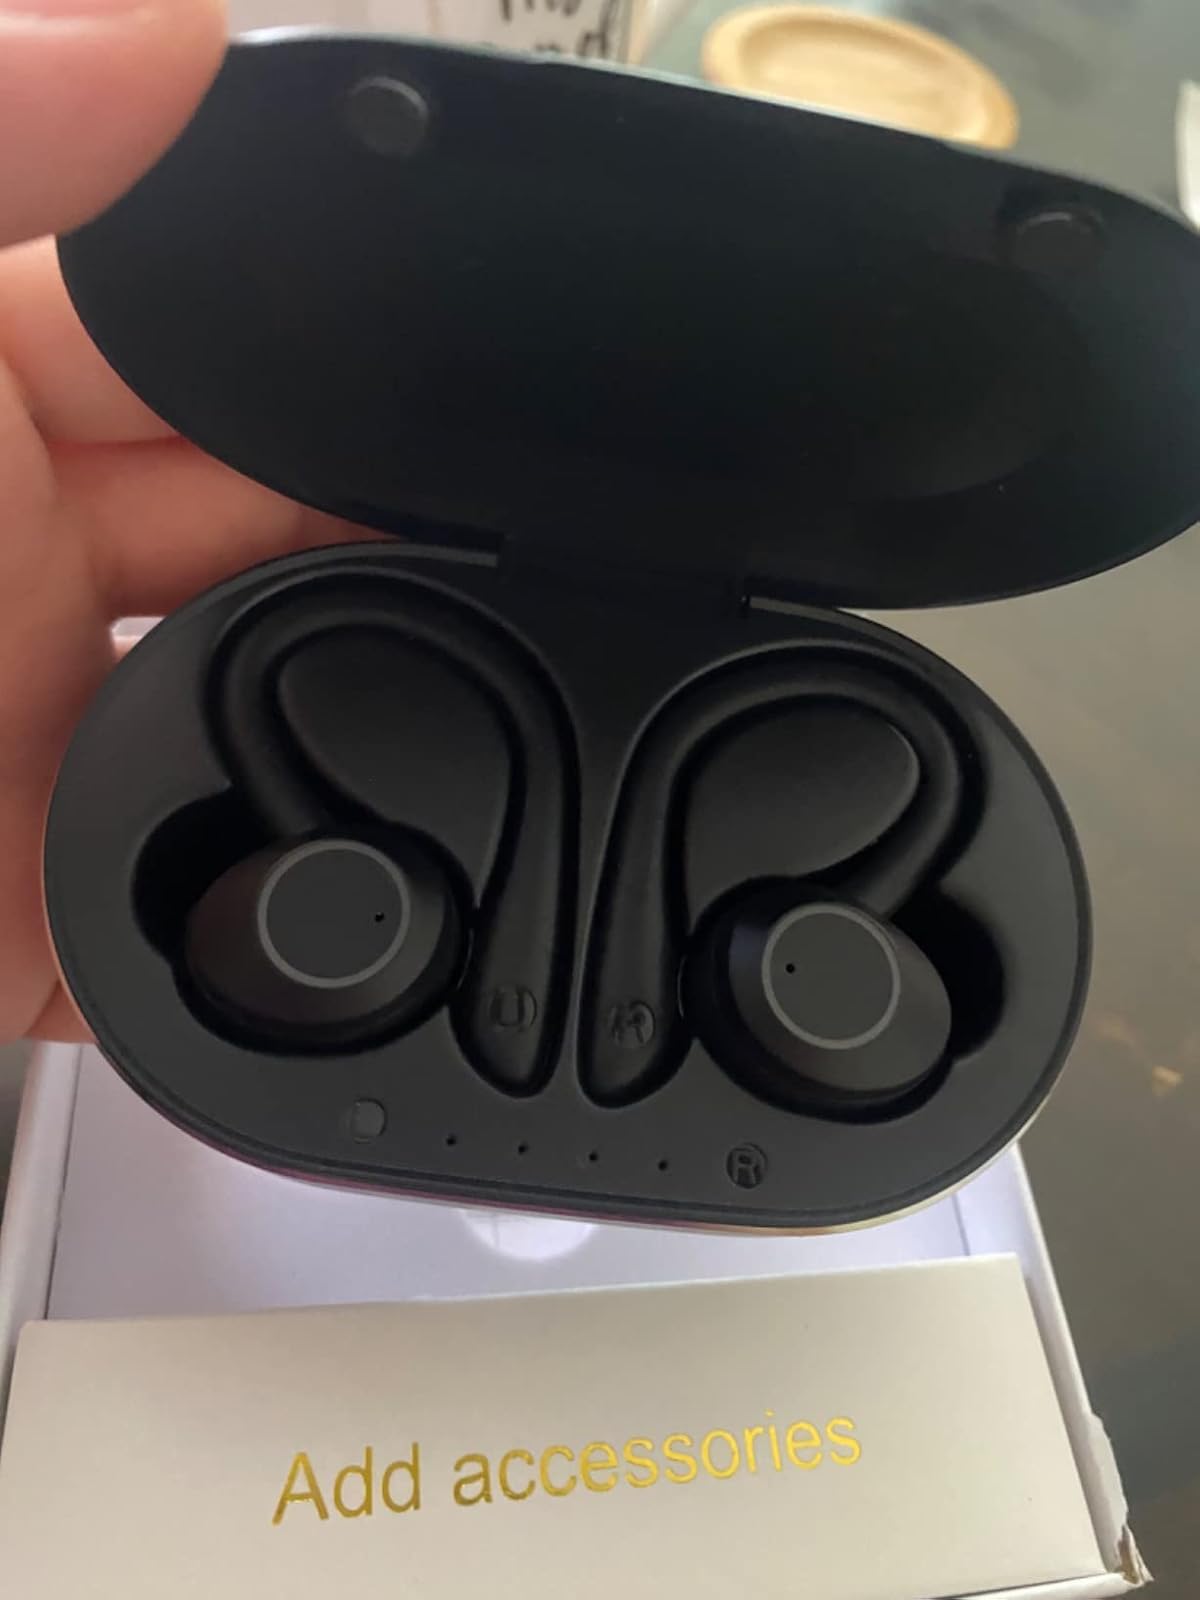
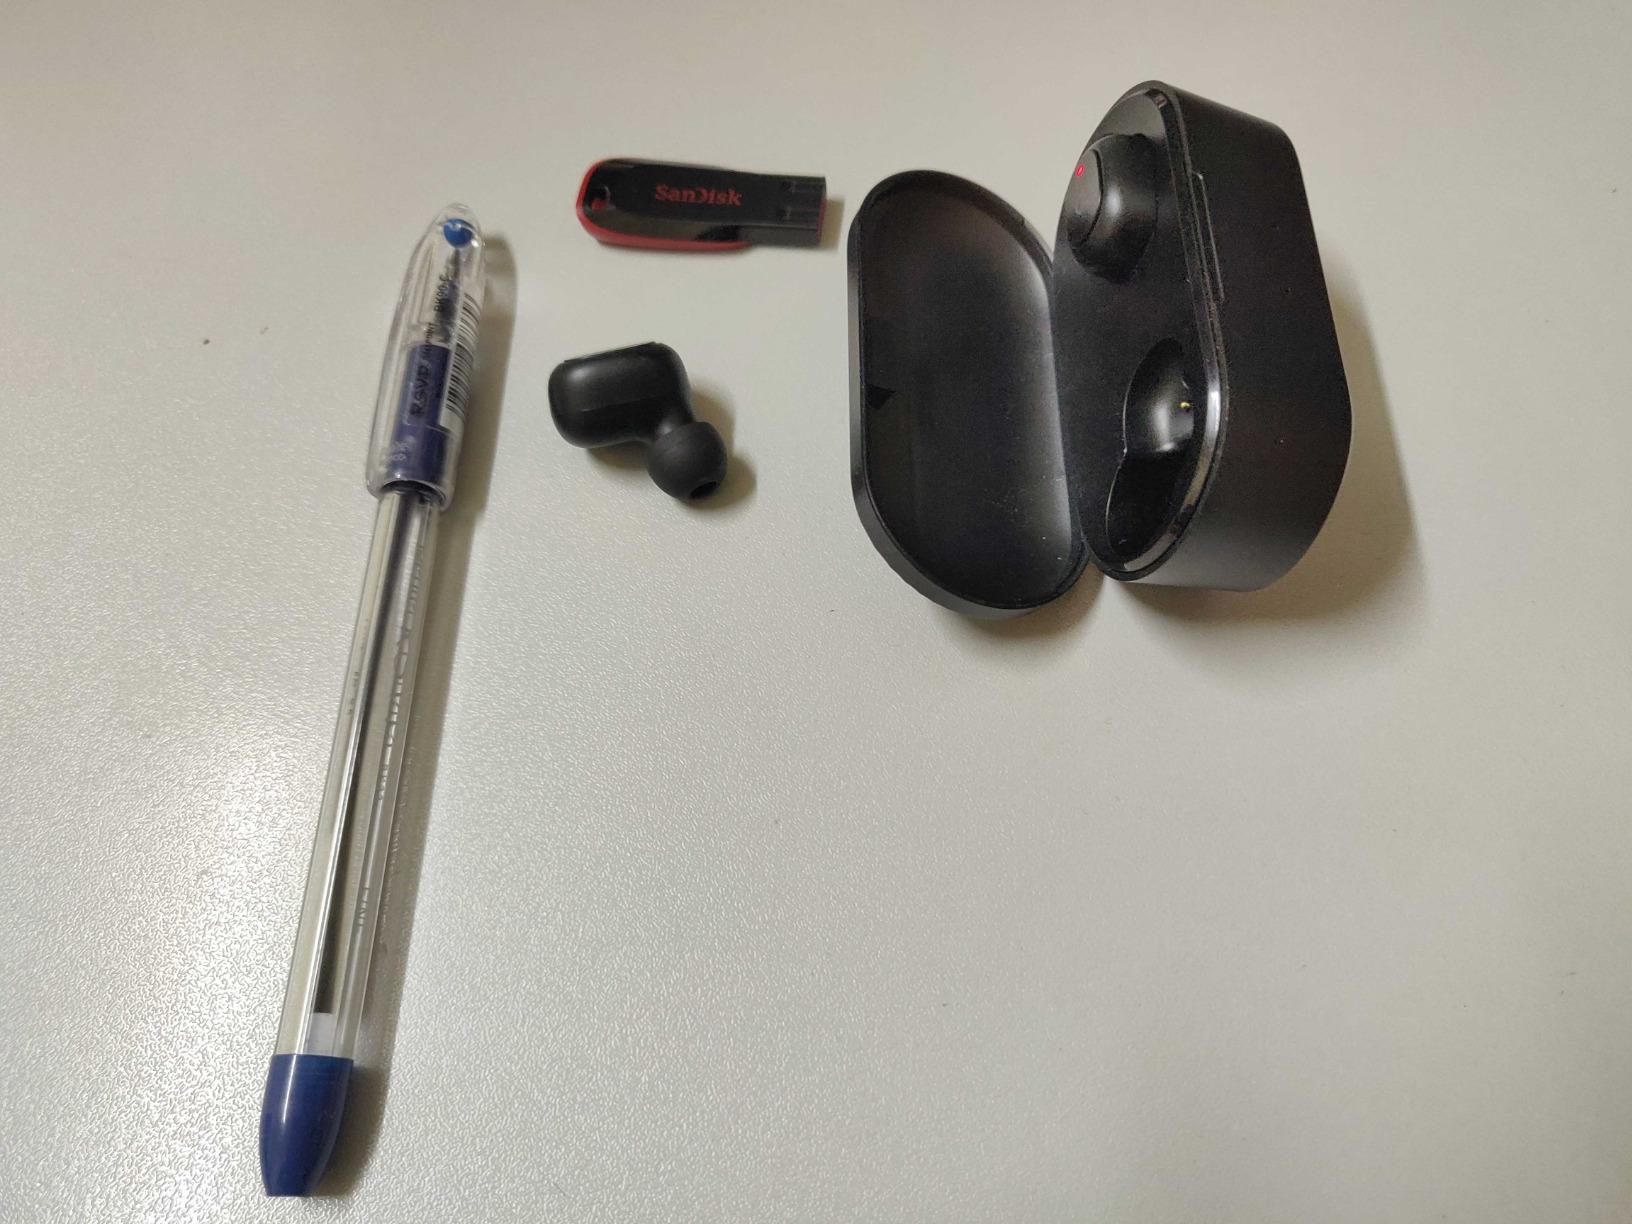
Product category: earbuds
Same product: no